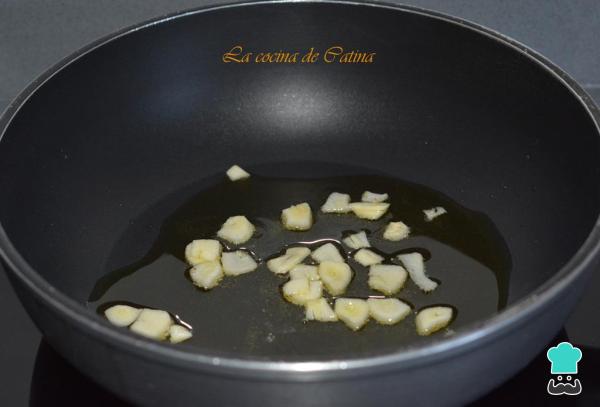
Pelamos y picamos los dientes de ajo, los rehogamos en el resto de aceite caliente sin dejar que cojan color, reservamos.